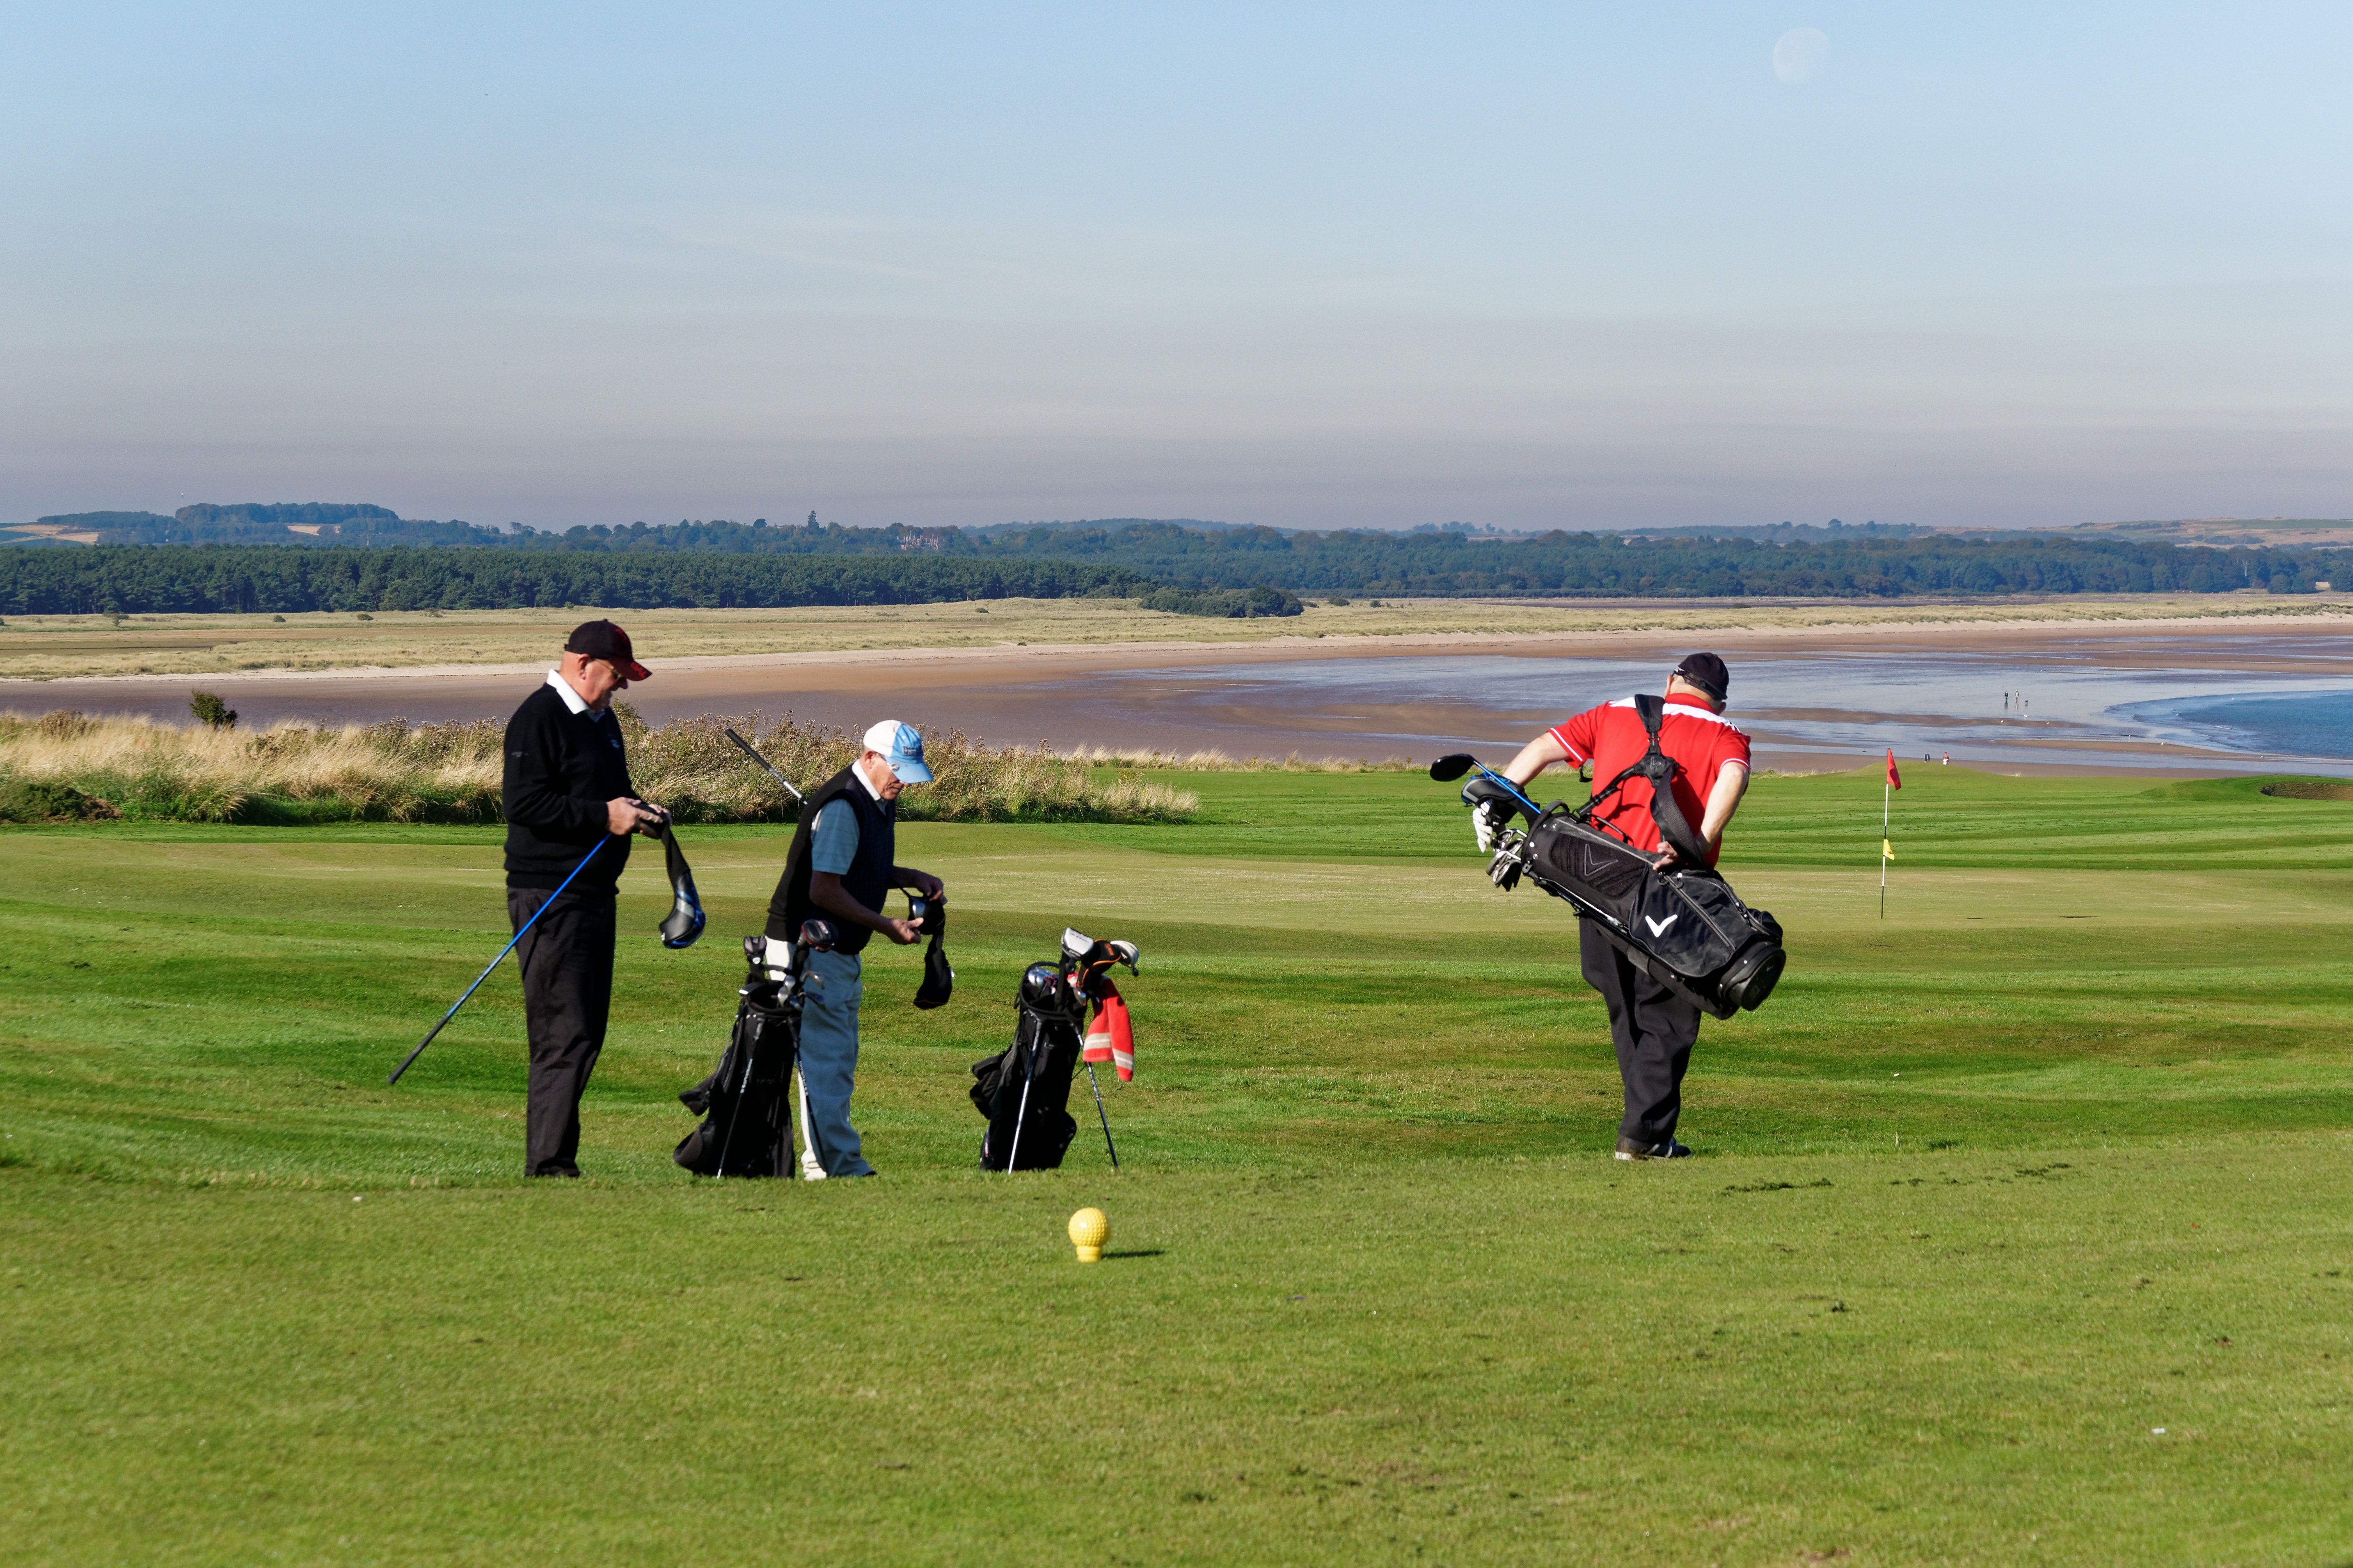
man, landscape, grass, person, people, sport, game, play, summer, coastline, male, recreation, scenic, scenery, club, leisure, player, golf, golfing, men, fun, sports, course, tournament, active, hobby, golf clubs, golf bags, sportsman, golfers, outdoor recreation, atmosphere of earth, windsports, sport venue, individual sports